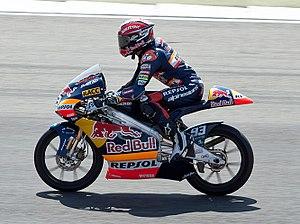
Marc Márquez i Alentà, né le 17 février 1993 à Cervera, est un pilote de vitesse moto espagnol participant au championnat du monde.
Ajo Motorsport est une équipe finlandaise de compétition motocycliste présente en championnat du monde Moto2 et Moto3/125 cm³, ainsi que dans le championnat du monde de courses sur route et dans les championnats espagnols et européens. Son team manager est l'ancien pilote Aki Ajo.
Le Championnat du monde de vitesse moto 2010 est la 62ᵉ édition du championnat du monde de vitesse moto organisé par la FIM.